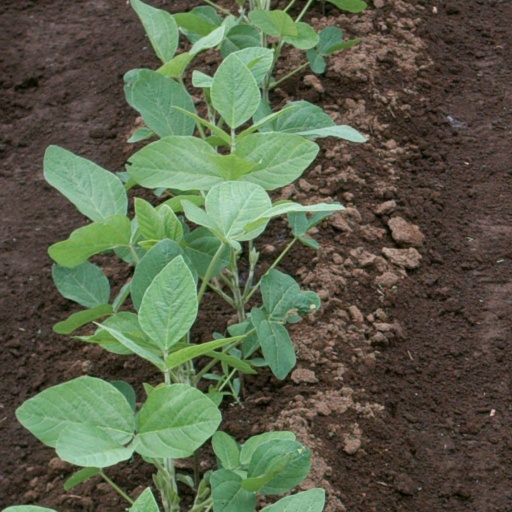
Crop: soybean